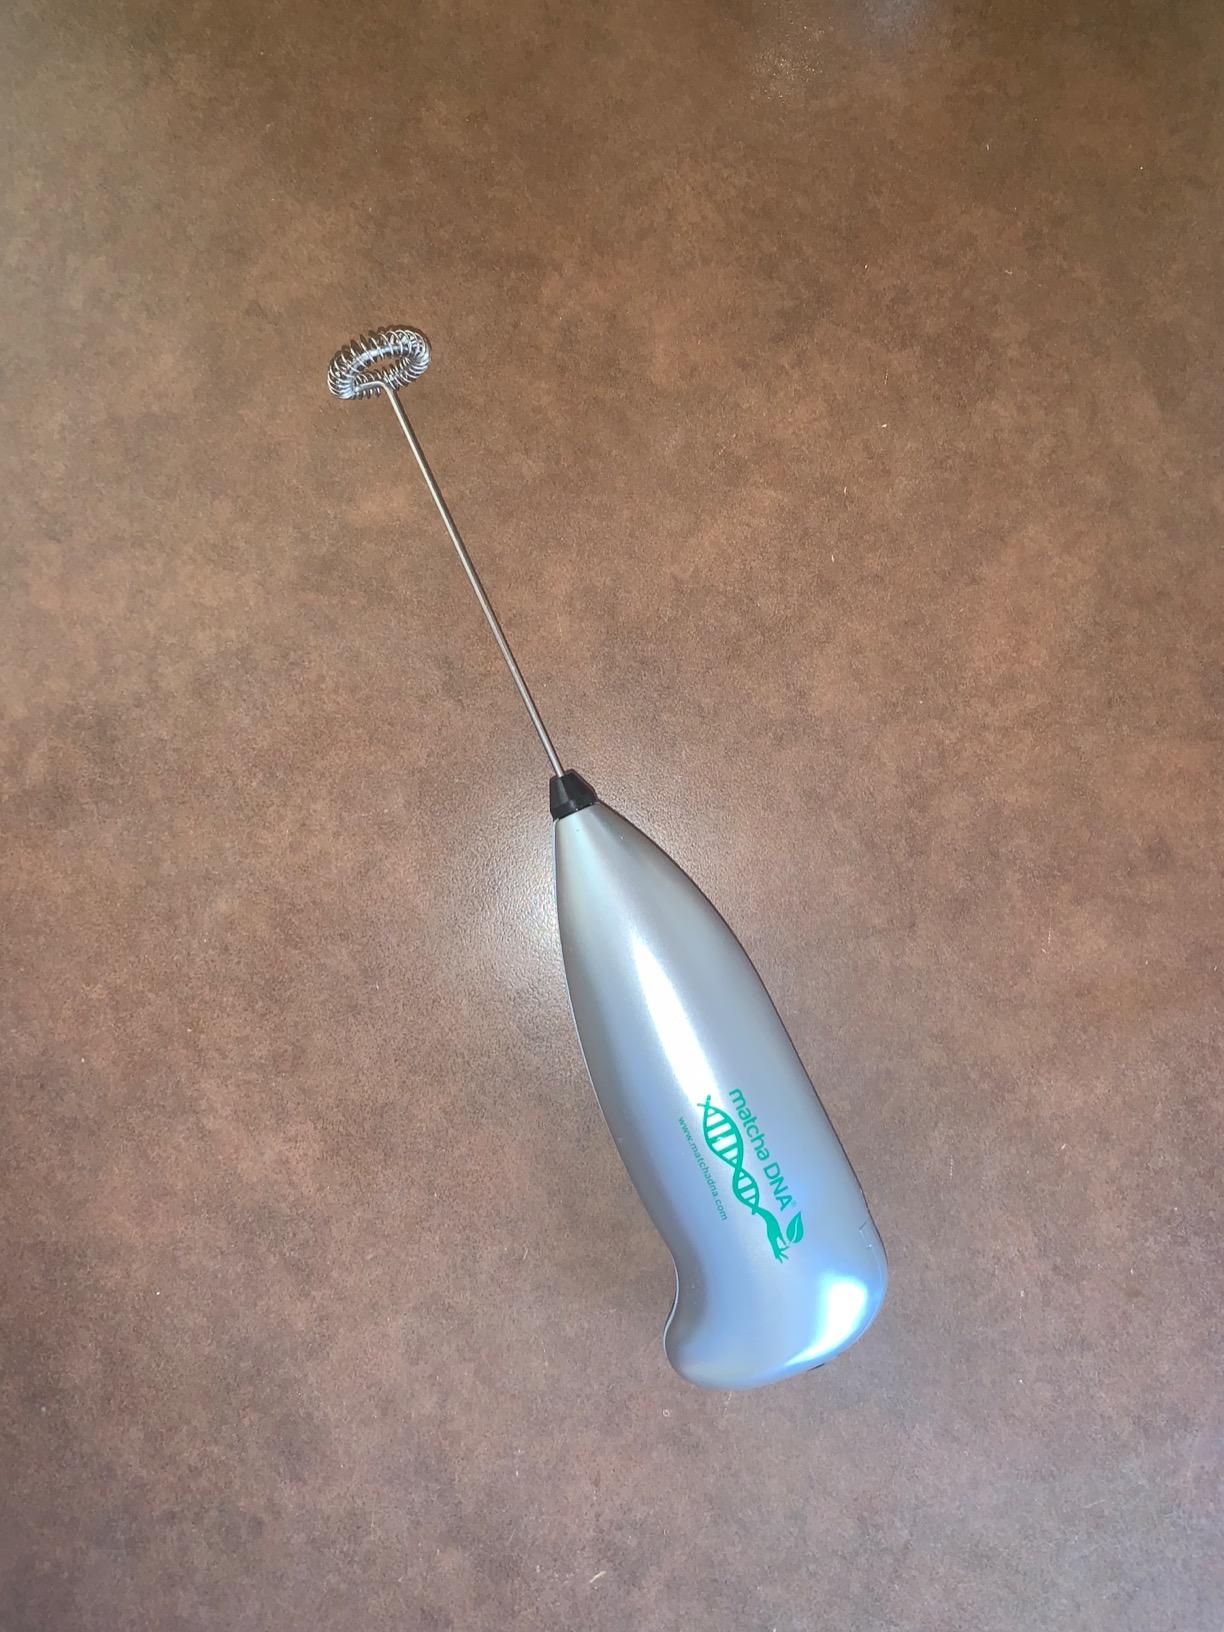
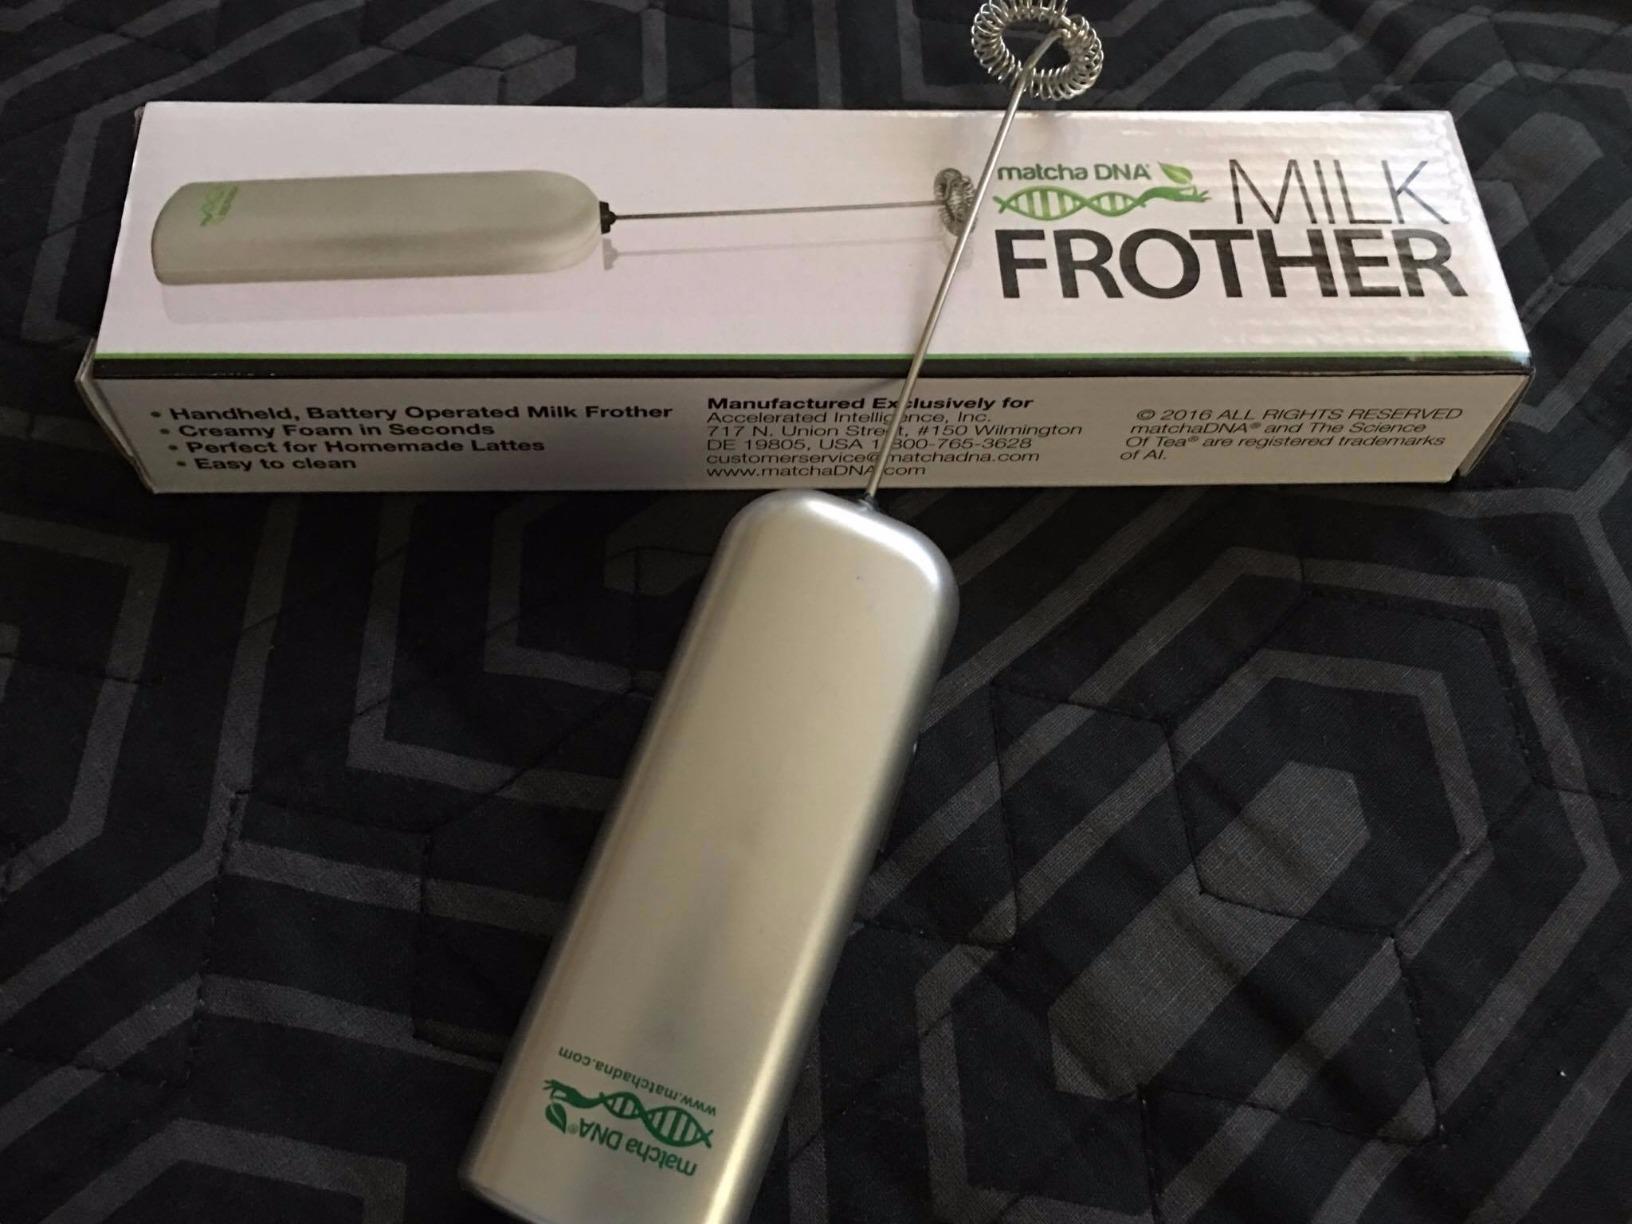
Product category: items_mixer
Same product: no